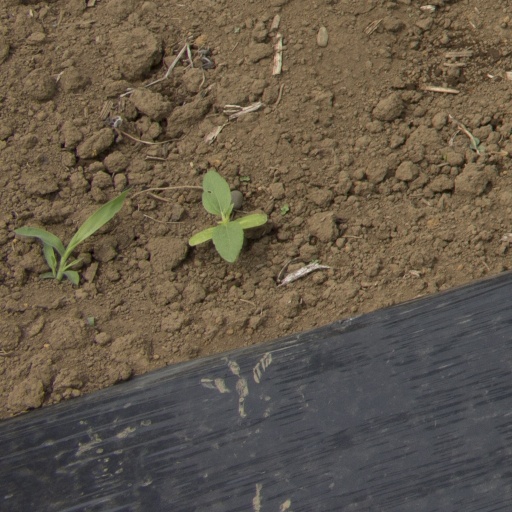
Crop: Jerusalem artichoke